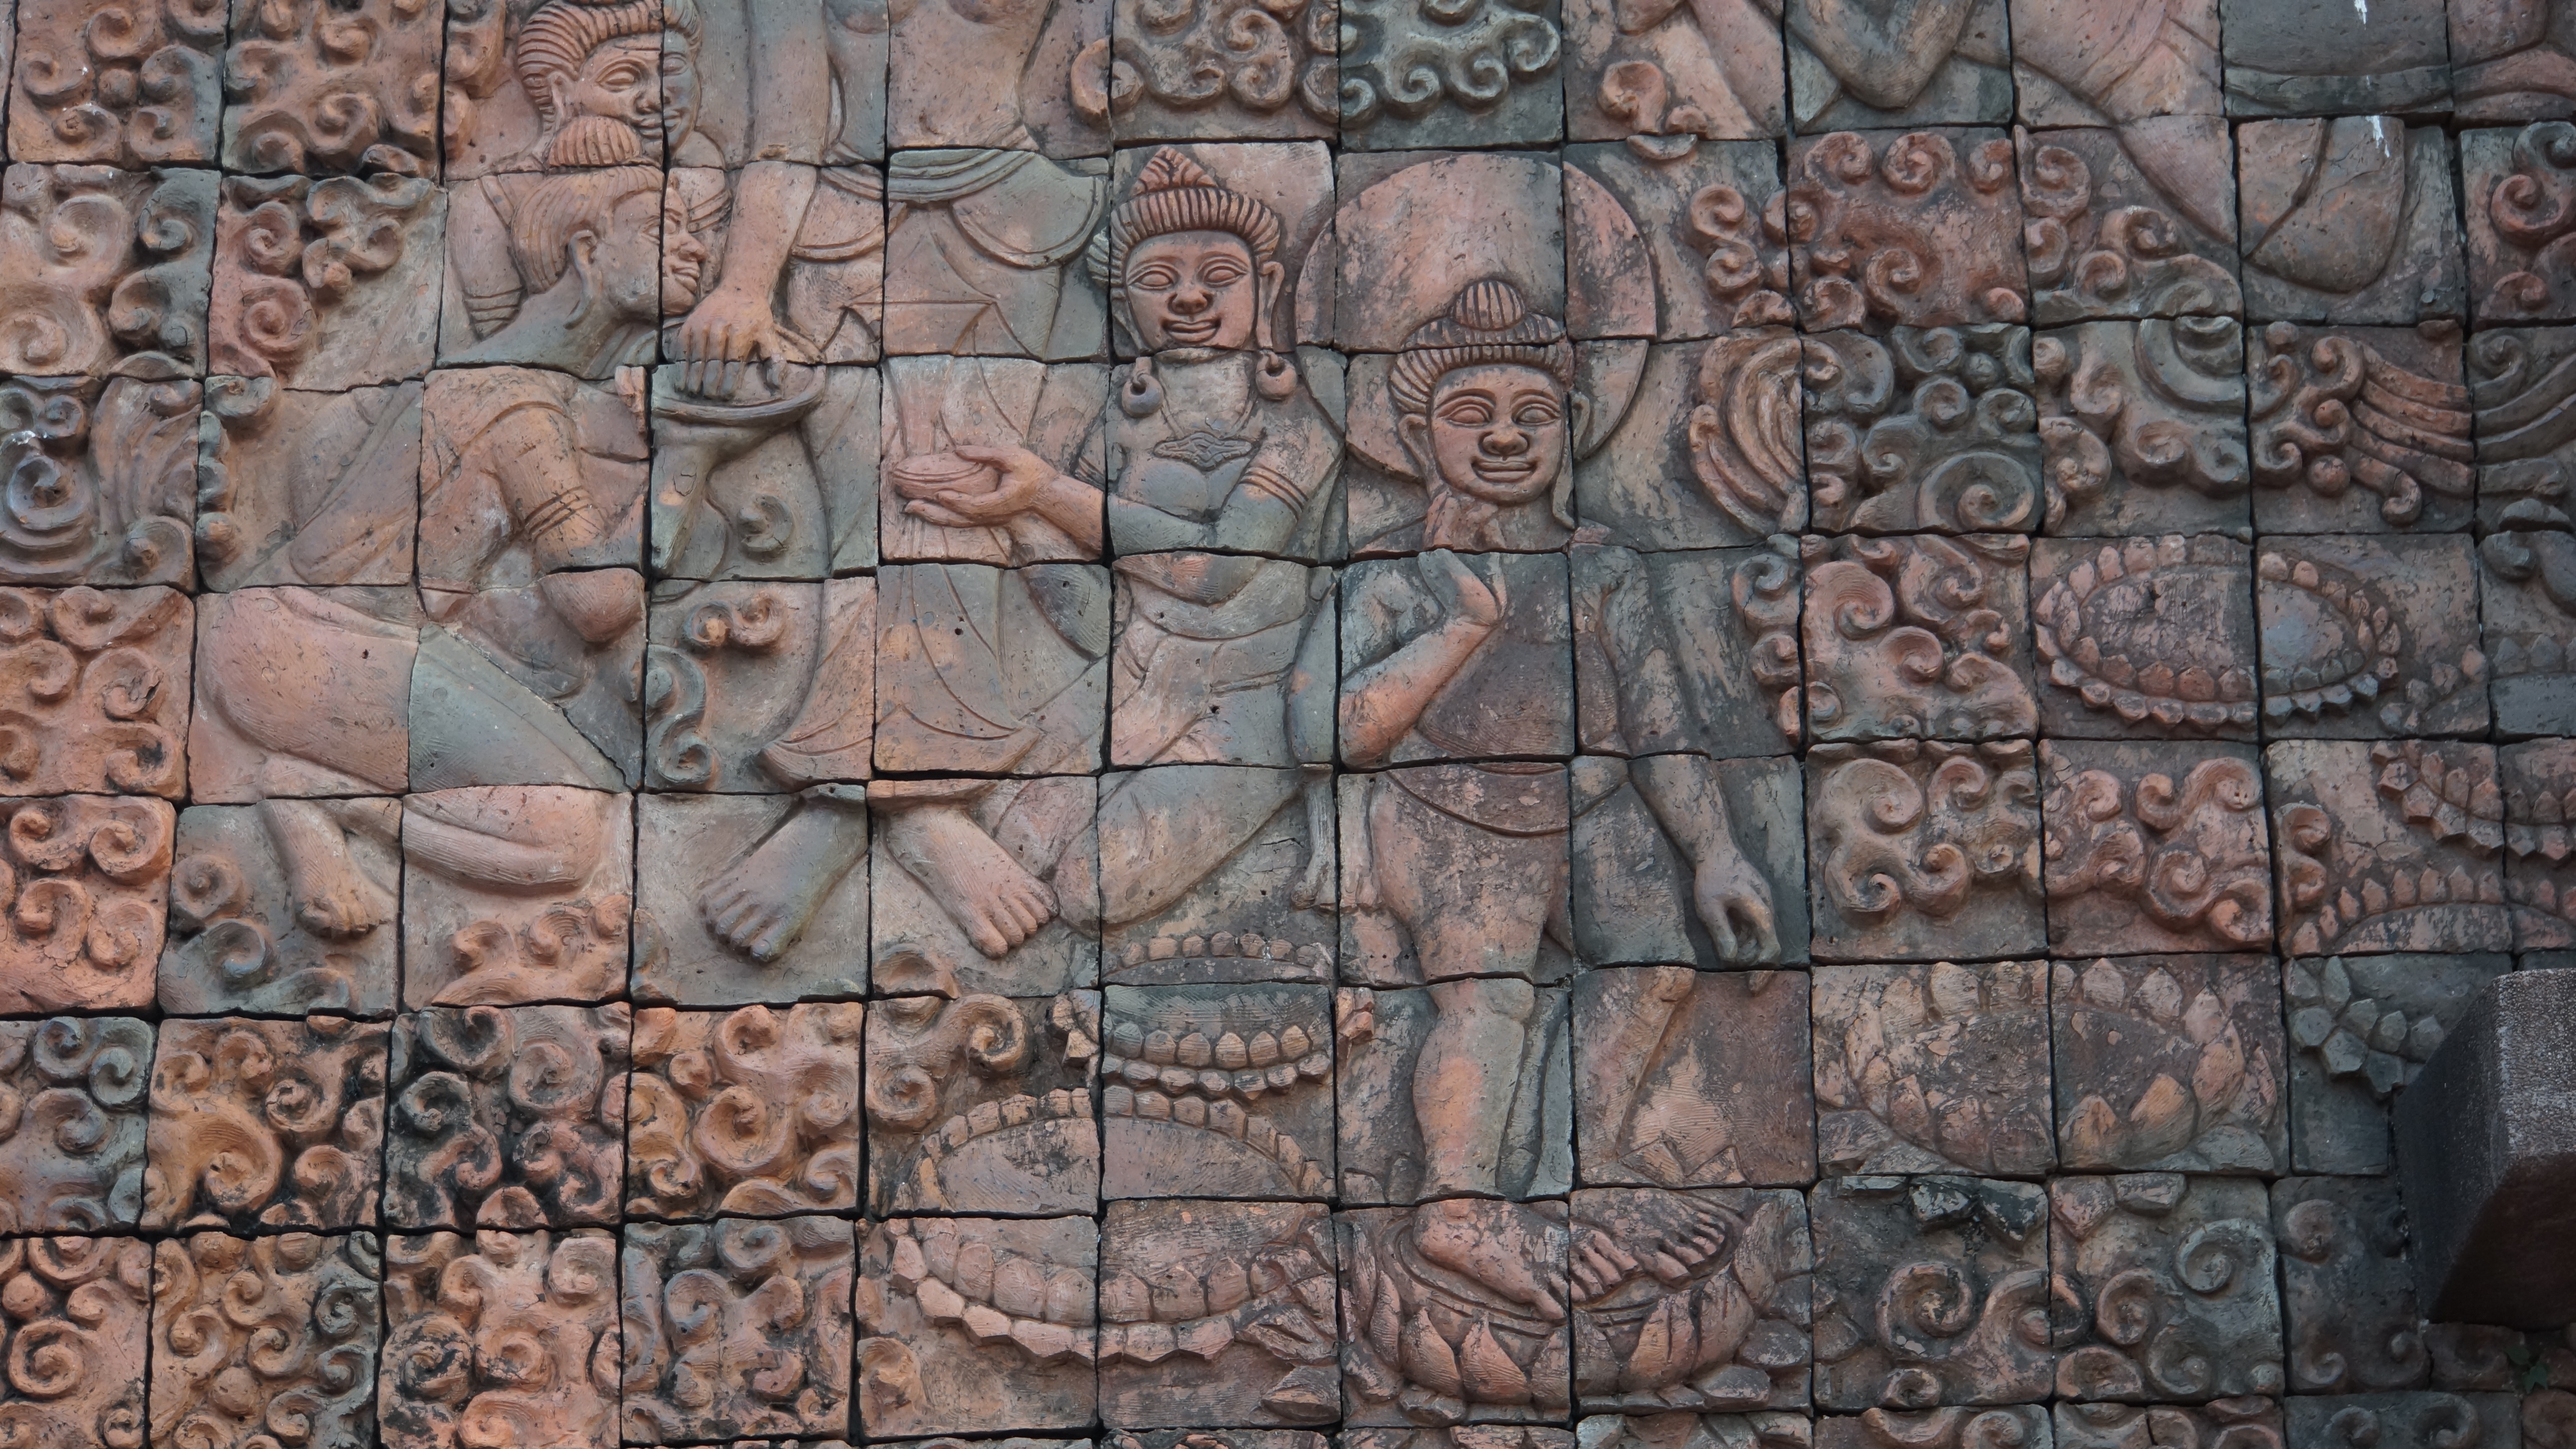
rock, texture, wall, religion, ancient, measure, tourism, brick, pottery, thailand, painting, art, carving, relief, pagoda, prosperity, thailand art, sakon nakhon, a pilgrimage, thailand culture, waritchaphum, wat phra that sri mongkol, archaeological site, ancient history